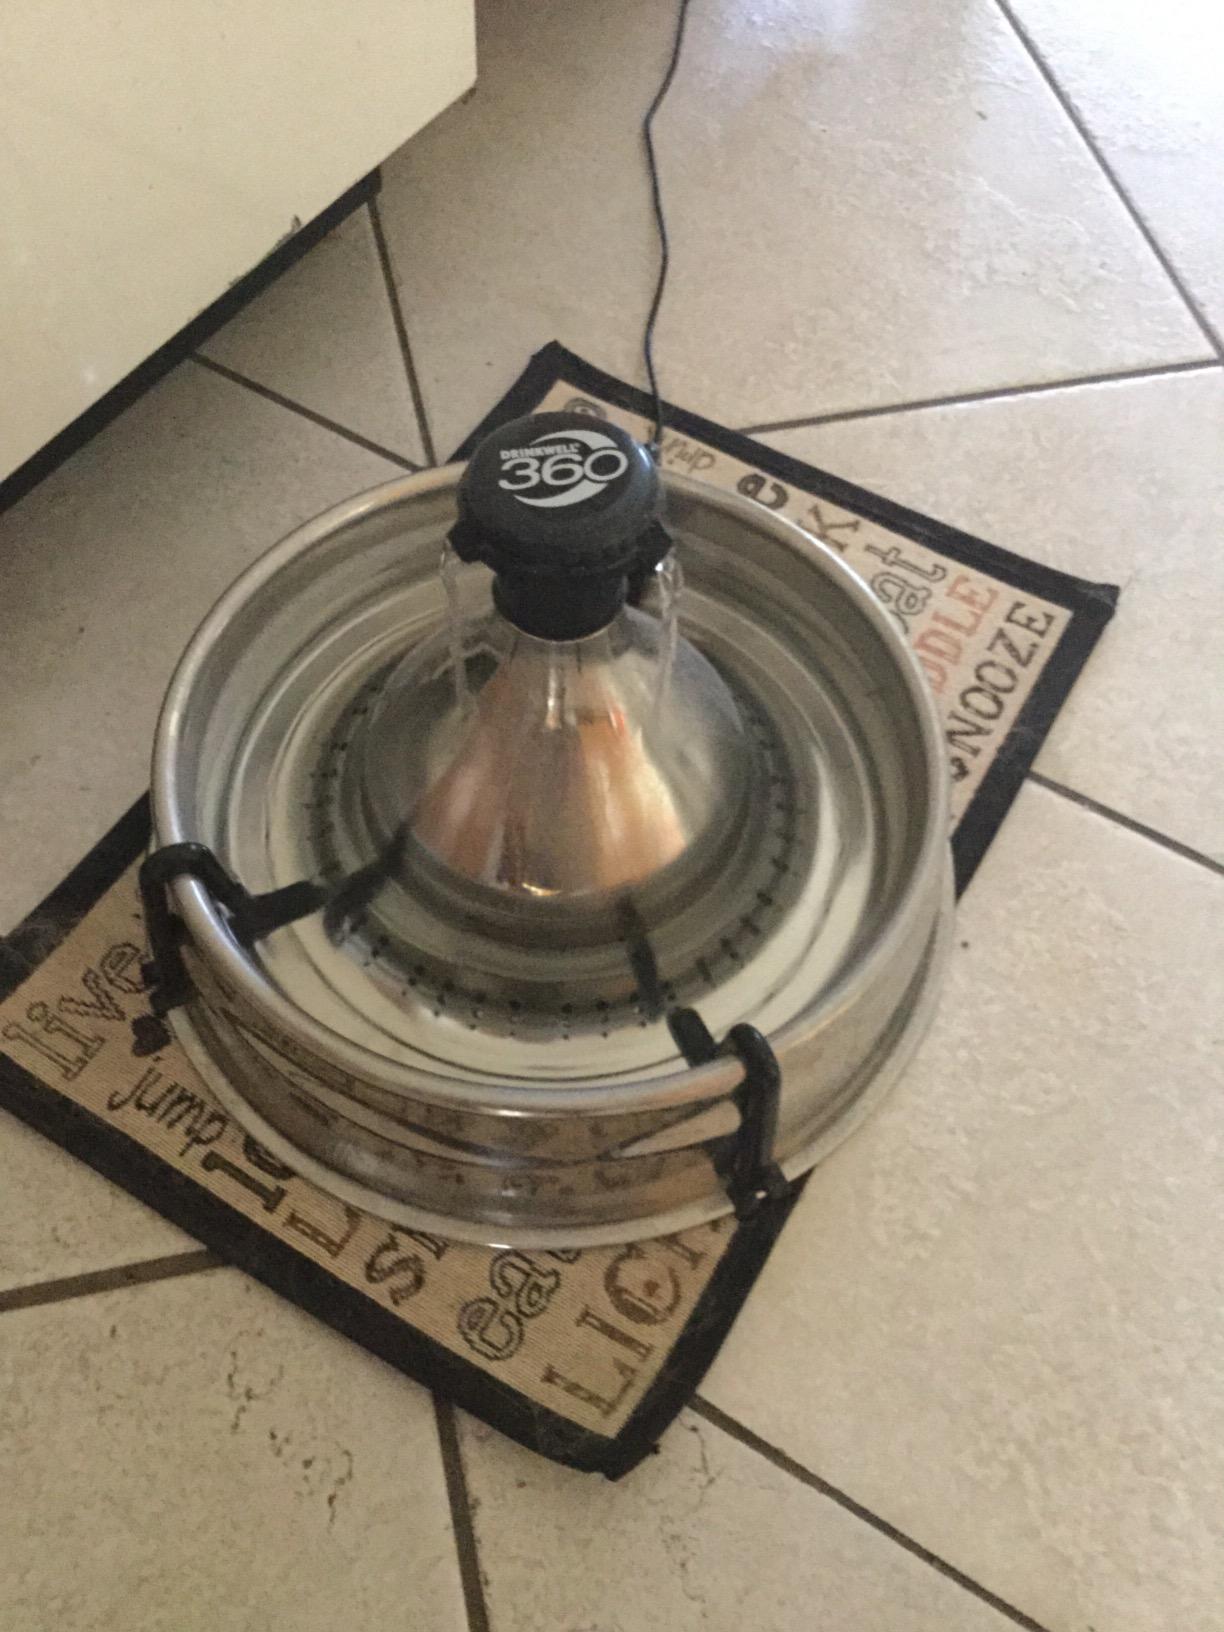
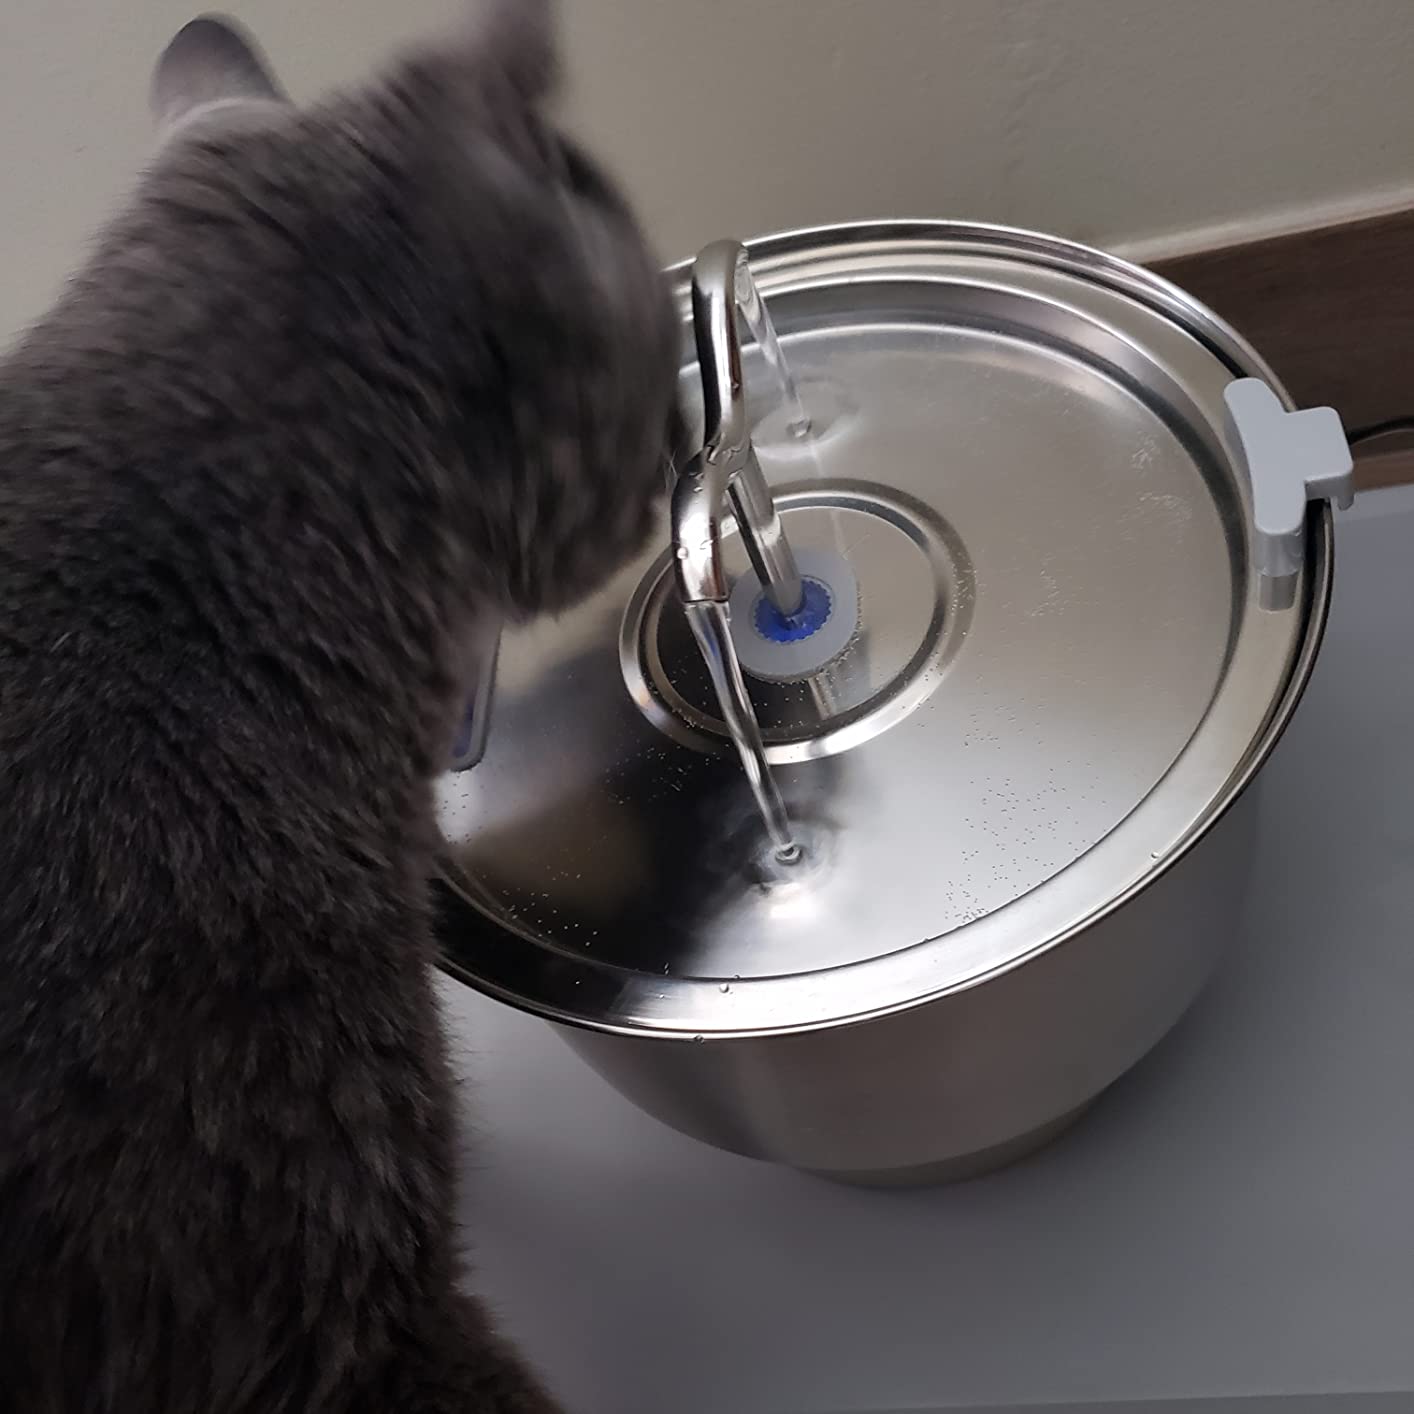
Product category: items_bowl
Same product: no